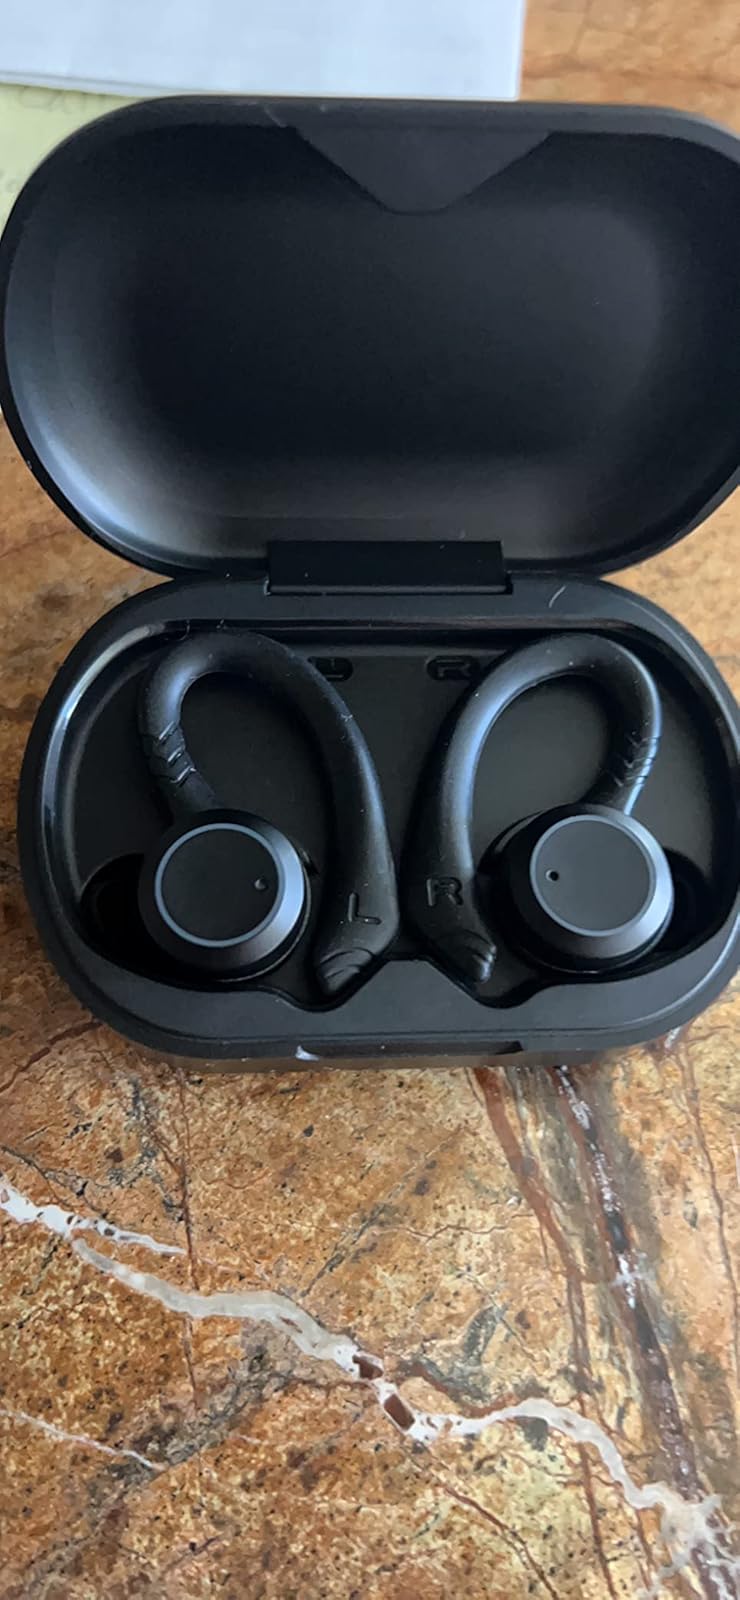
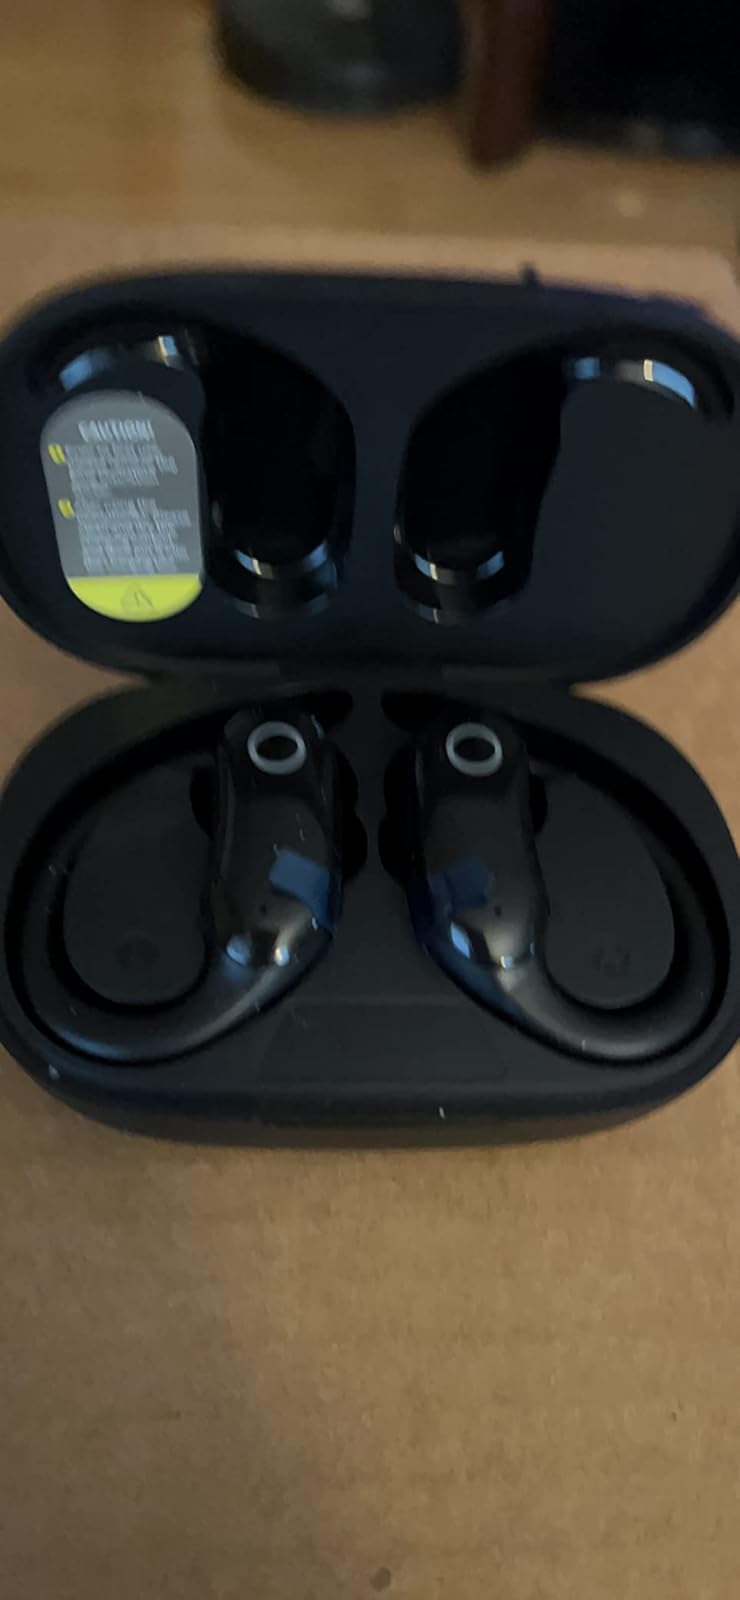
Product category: earbuds
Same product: no